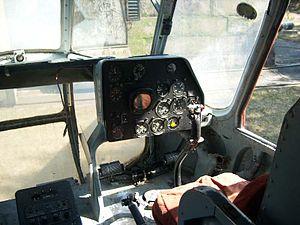
Le Mil Mi-8, désigné par l'OTAN « Hip », est un hélicoptère polyvalent conçu et fabriqué en URSS par Mil à Kazan et Oulan-Oude. Son premier vol eut lieu en juin 1961. Il remplaça le Mil Mi-4, équipé d'un moteur à pistons.